Humphry Greenwood

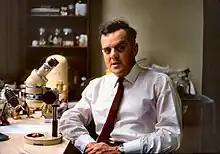
P. Humphry Greenwood

Peter Humphry Greenwood FRS FIBiol (21 April 1927 – 3 March 1995) was an English ichthyologist. Humphry married fellow student Marjorie George (1924 – 2006) in 1950. He was elected a Fellow of the Royal Society in 1985. He was known for his work on the species flocks of cichlids in the African Great Lakes, and for studies of the phylogeny and systematics of teleosts.